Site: brandenburg
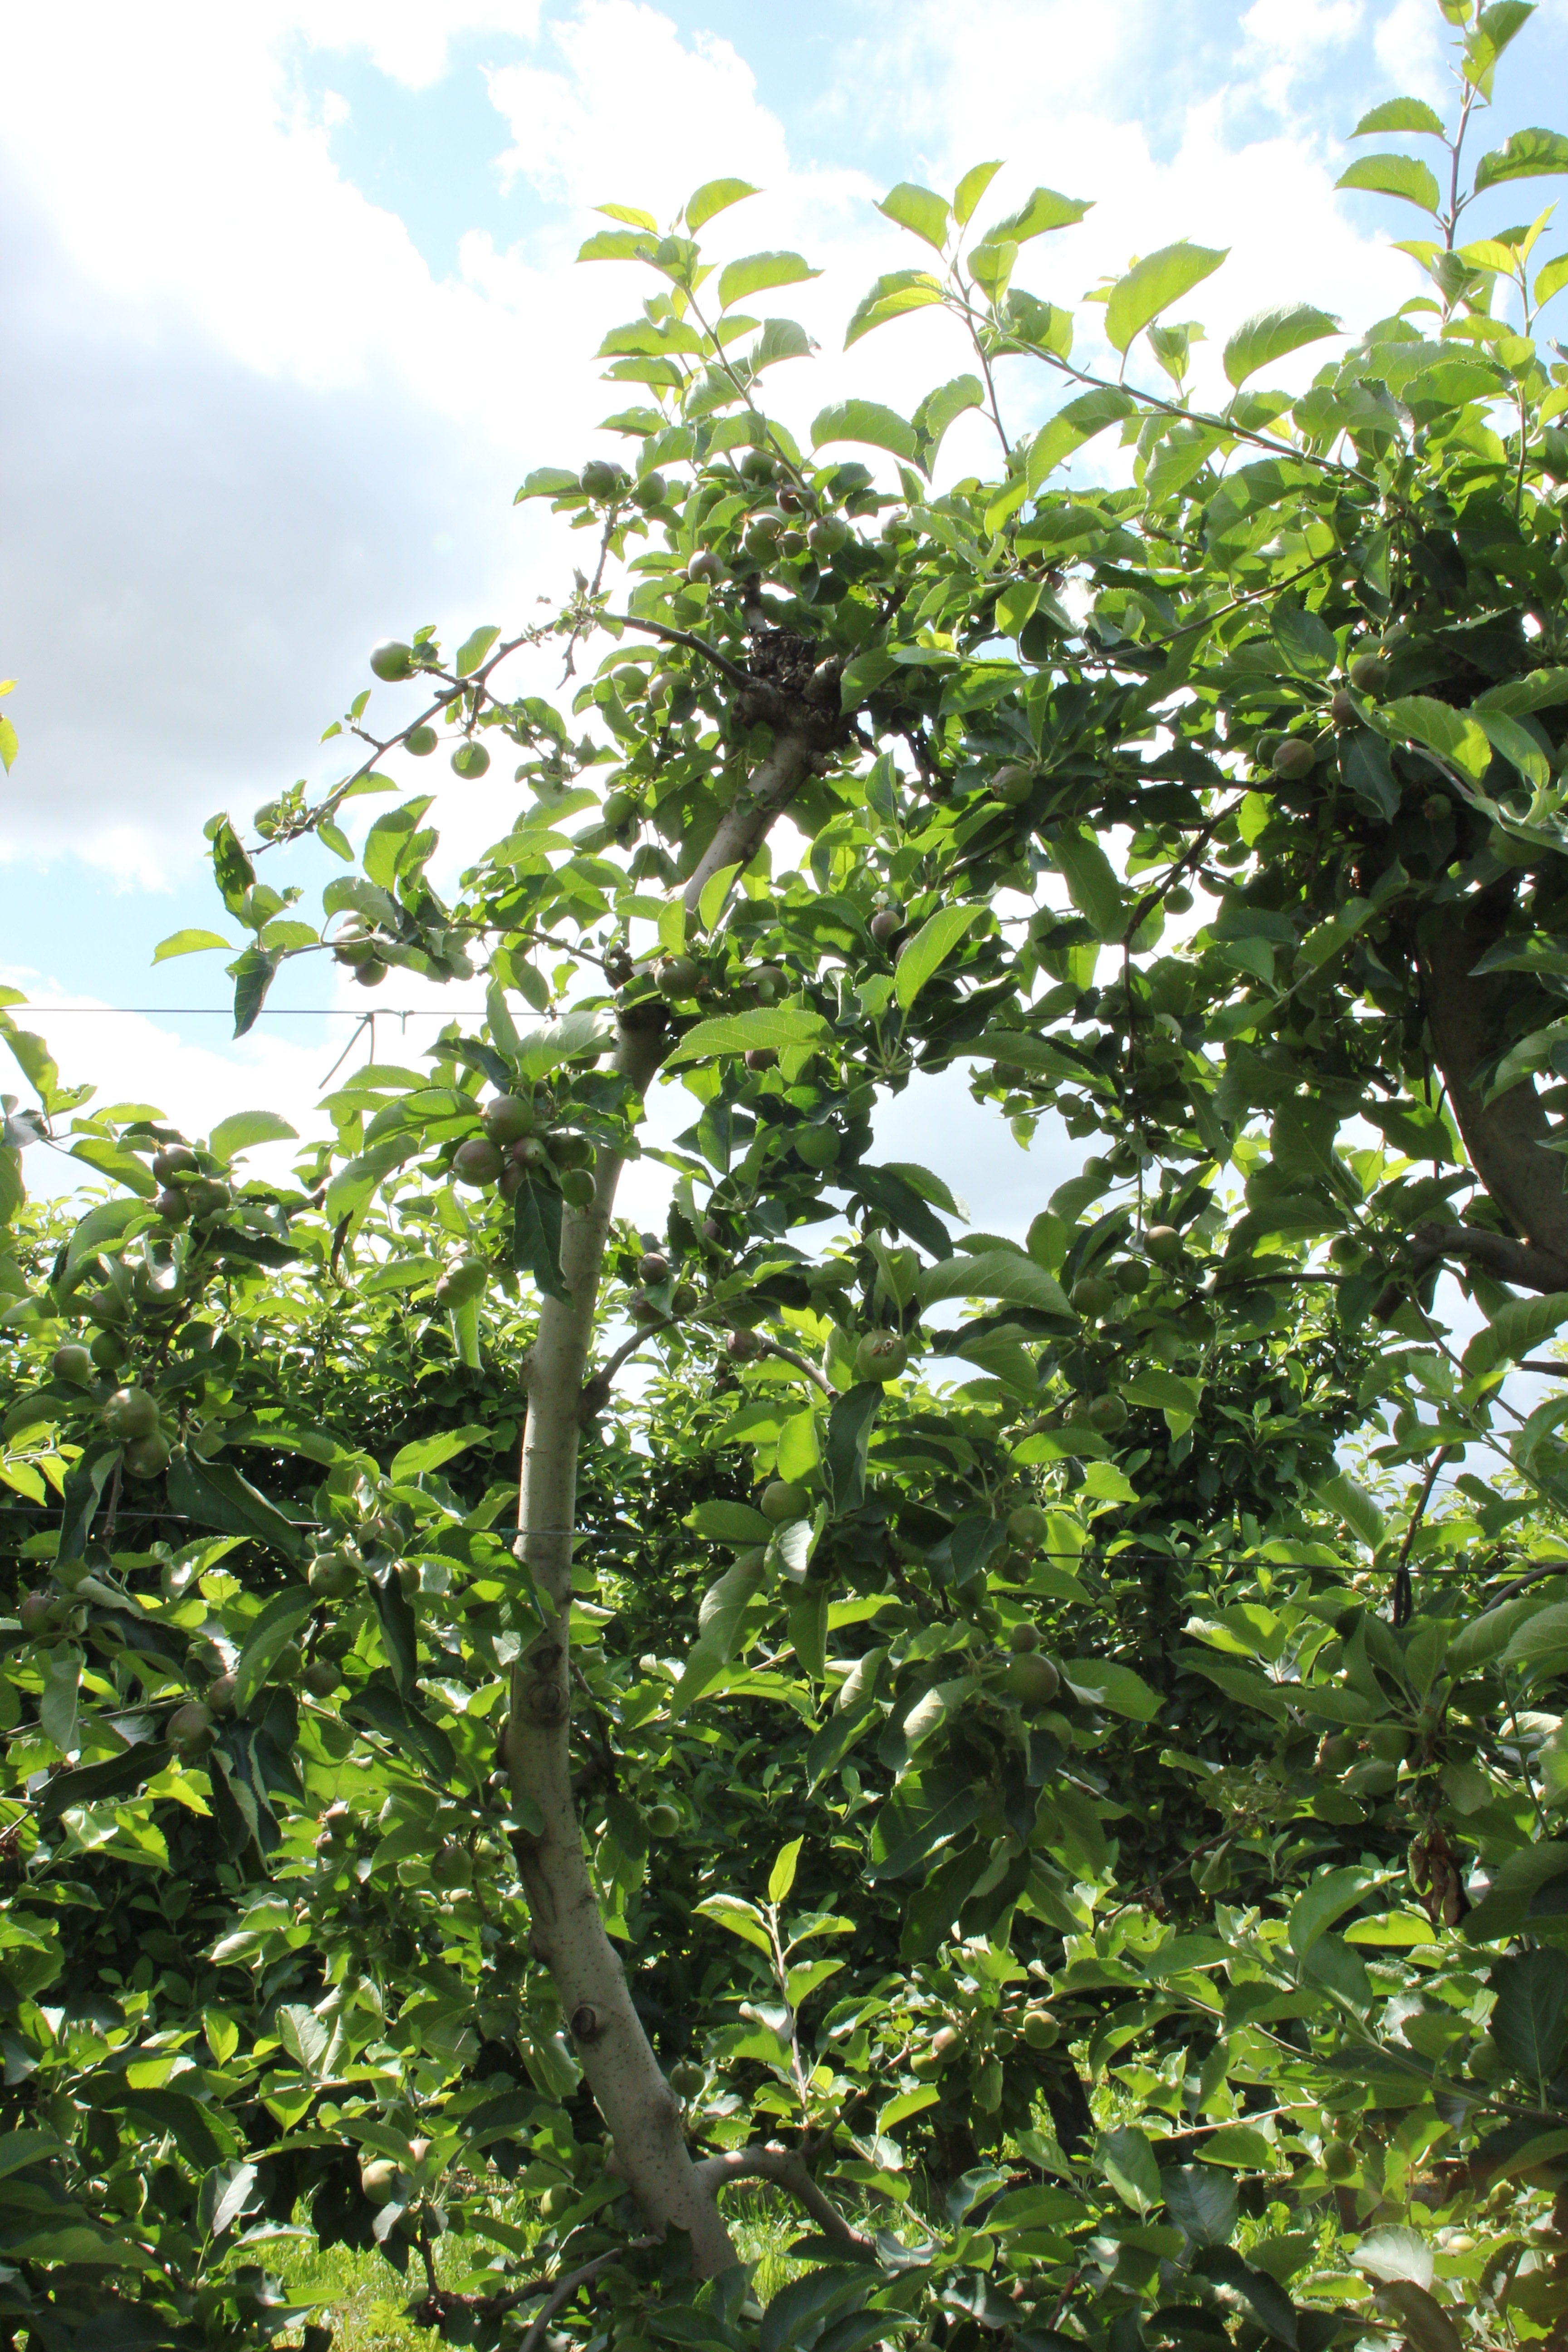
Growth stage (BBCH 73): Development of fruit